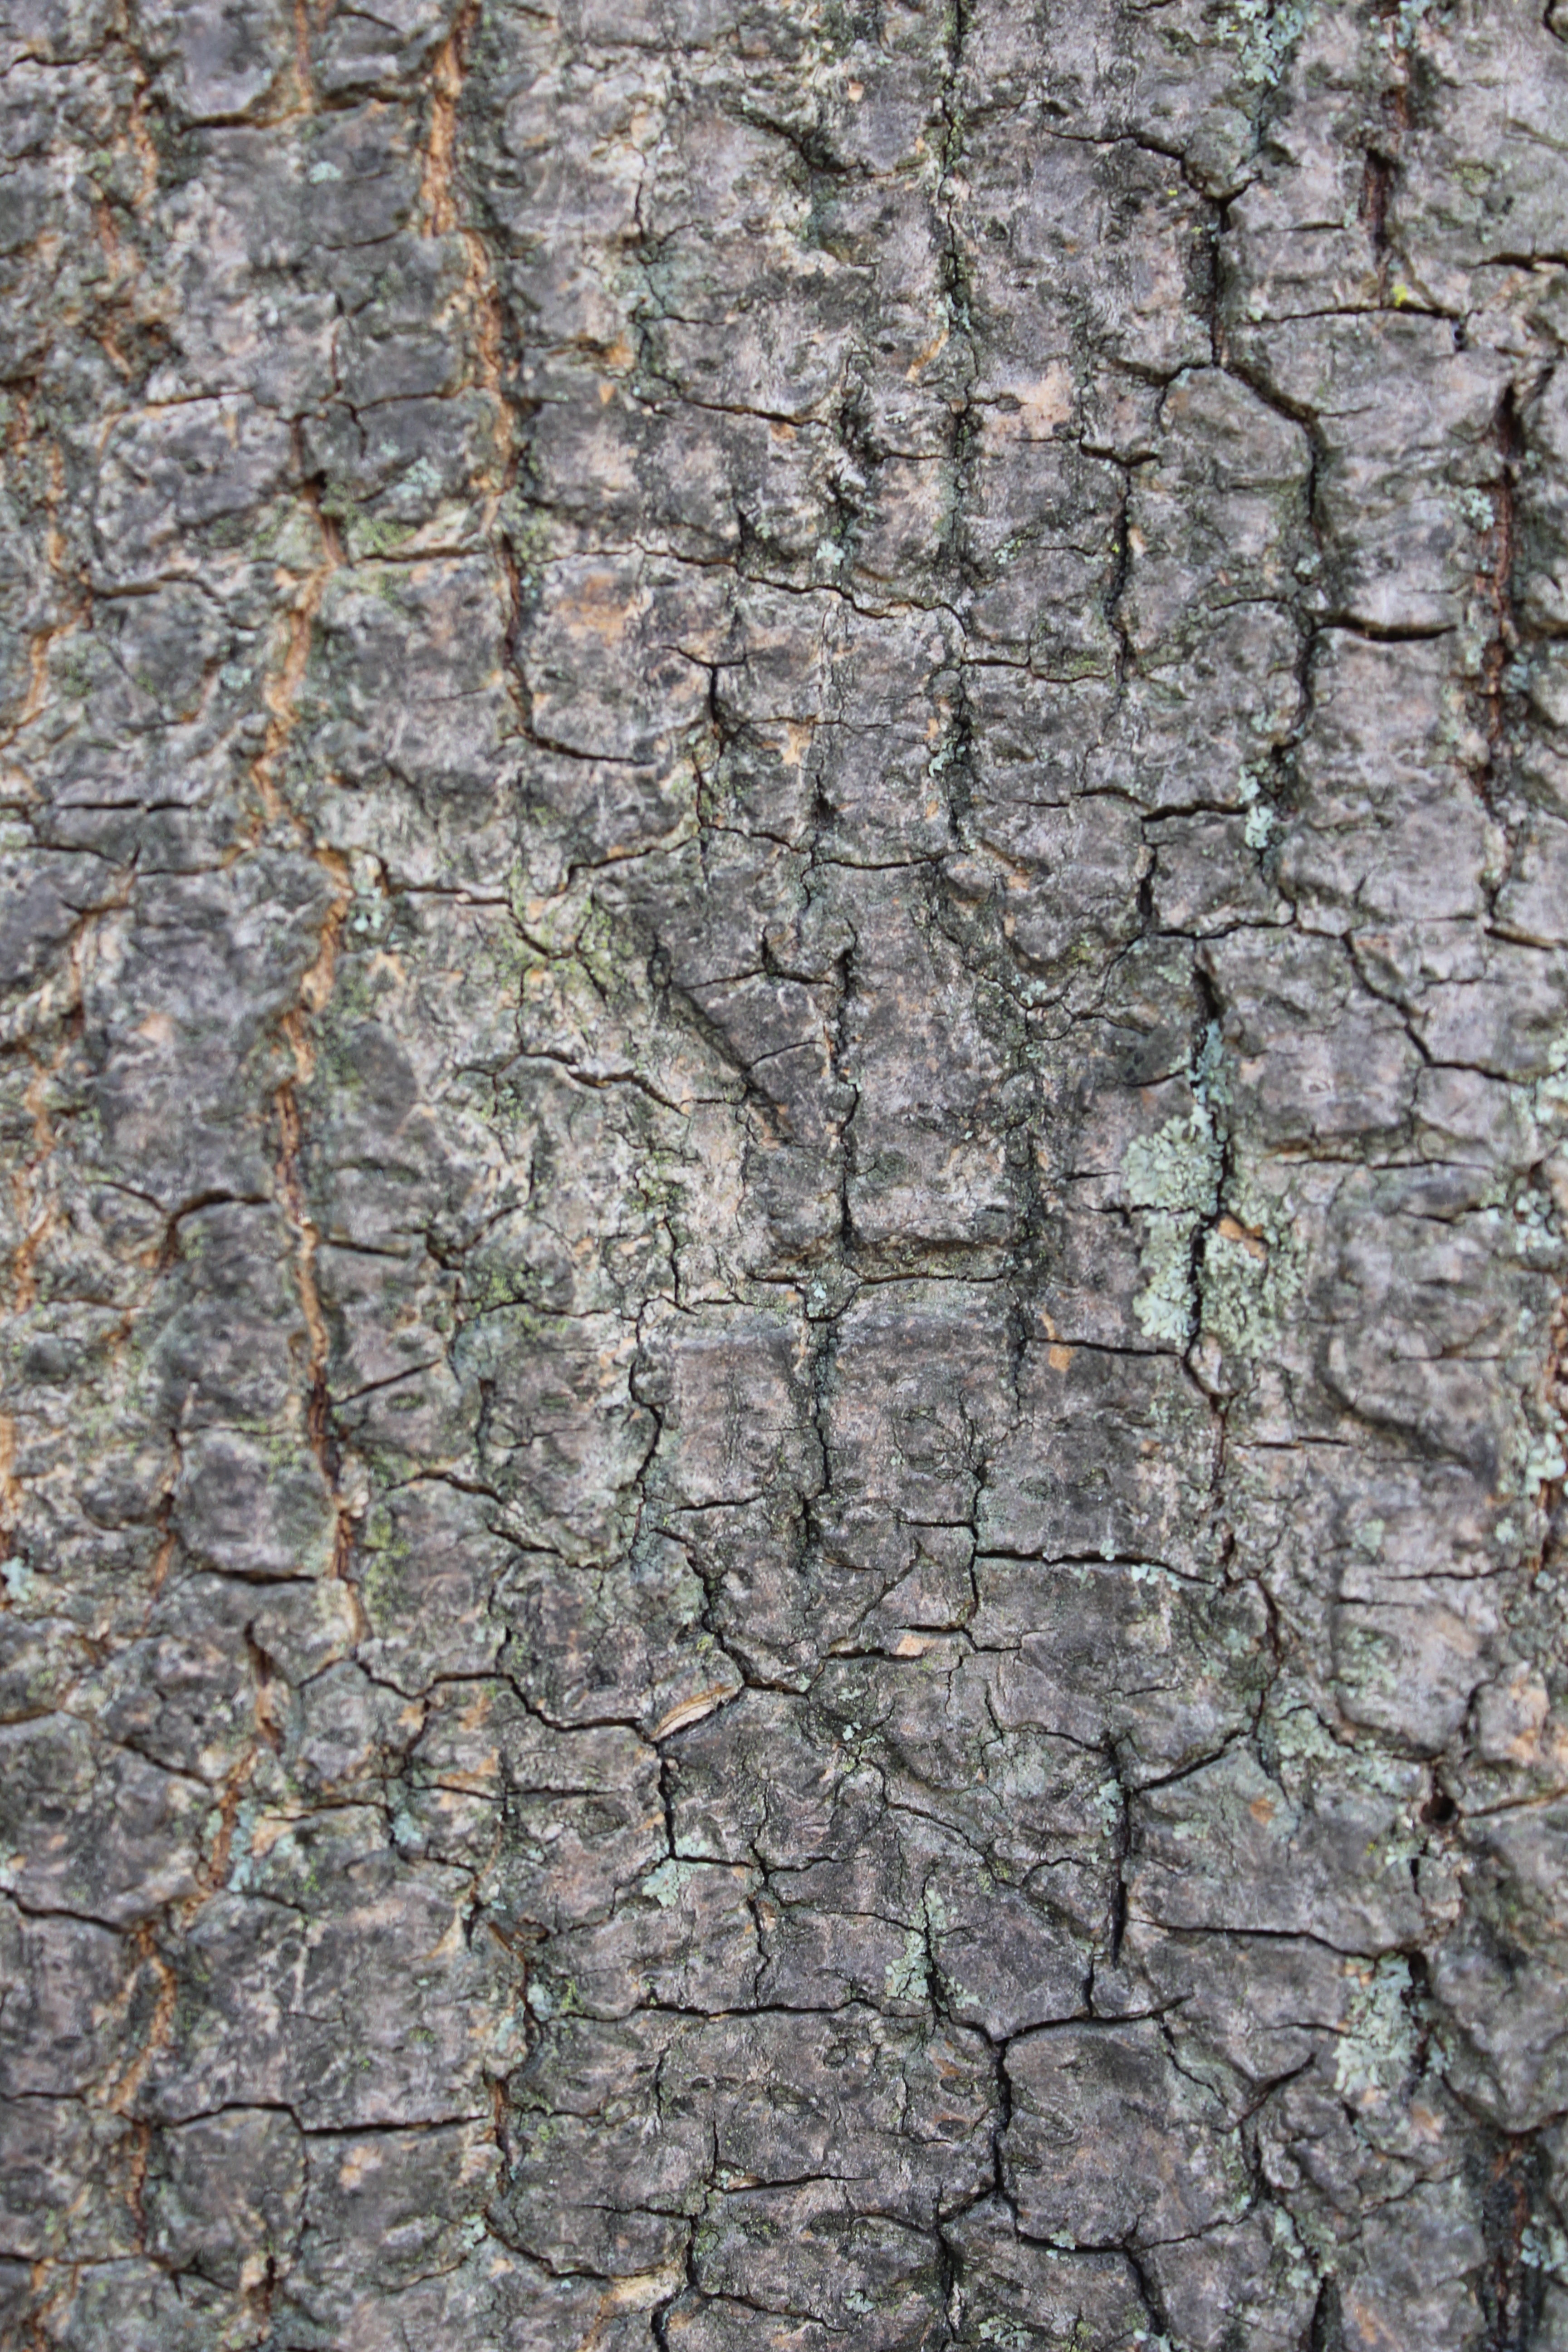
tree, nature, branch, plant, wood, texture, leaf, trunk, wall, bark, pattern, birch, soil, stone wall, tree bark, flooring, flowering plant, tree bark texture, woody plant, land plant